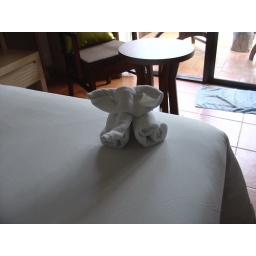
On our bed in our freshly cleaned room every day we found another towel animal.